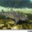
Label: shark